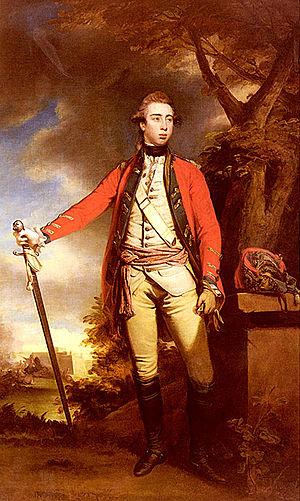
George Townshend, 2ᵉ marquis Townshend, PC, FRS, connu sous le nom de Lord Ferrers of Chartley de 1770 à 1784 et de comte de Leicester de 1784 à 1807, est un pair et un politicien britannique.